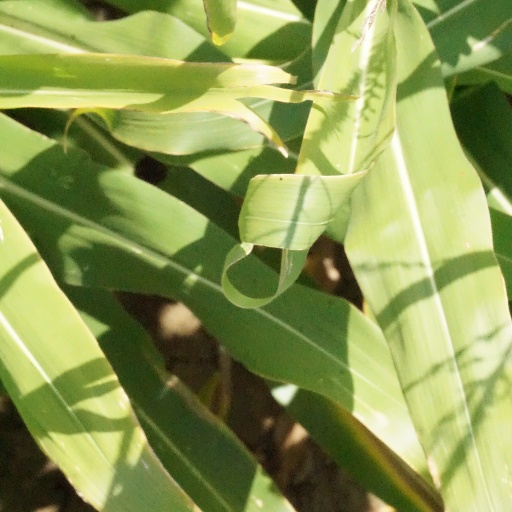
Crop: maize; corn